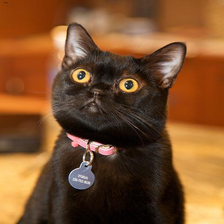
Species: cat
Breed: Bombay